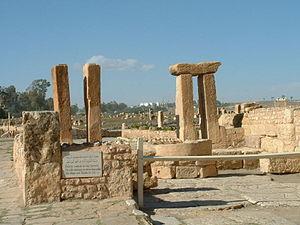
L’olivier est un arbre fruitier qui produit les olives, un fruit consommé sous diverses formes et dont on extrait une des principales huiles alimentaires, l'huile d'olive. C'est la variété, domestiquée depuis plusieurs millénaires et cultivée principalement dans les régions de climat méditerranéen, de l'une des sous-espèces de Olea europaea, une espèce d'arbres et d'arbustes de la famille des Oléacées.
Le site archéologique de Sbeïtla, vestige de l'antique Sufetula, est un site archéologique du centre-ouest de la Tunisie, situé à Sbeïtla dans le gouvernorat de Kasserine. Il compte dix des monuments classés du gouvernorat de Kasserine.
L’extraction de l'huile d'olive est le processus industriel, réalisé dans un moulin à huile, dont l'objet est d'extraire l'huile des drupes de l'olivier. Ce processus comprend deux étapes fondamentales : la préparation de la pulpe suivie de la séparation de la fraction huileuse des autres composants solides et liquides.
L'Afrique romaine fait souvent l'objet d'une étude d'ensemble par les historiens et les archéologues, malgré de très fortes disparités régionales et de grandes ruptures chronologiques dans les huit siècles de son histoire. Les deux grandes problématiques historiques concernant ces provinces sont actuellement la question de leur romanisation et celle de leur christianisation. L'« Afrique romaine » désigne ainsi soit les terres d'Afrique dominées par Rome, soit la part romanisée de l'Afrique.